Ferdinand Berthoud

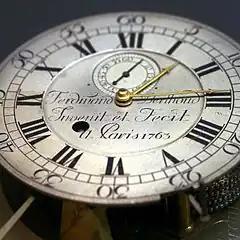
The motto "Invenit et Fecit" on Berthoud's , now on display at the Musée des Arts et Métiers in Paris.

In 1763, Ferdinand Berthoud was appointed by the King to inspect the H4 sea watch made by John Harrison (1693–1776) in London, in the company of mathematician Charles-Etienne Camus (1699–1768), a member of the French Royal Academy of Sciences, and astronomer Joseph-Jérôme Lefrancois de La Lande (1732–1807). It was a disappointing trip for Berthoud: Harrison only showed him his H1, H2, and H3 watches (in exchange for a payment of £500), categorically refusing to show him the legendary H4, the most advanced of them all.